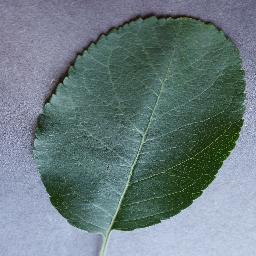
Label: Apple___healthy